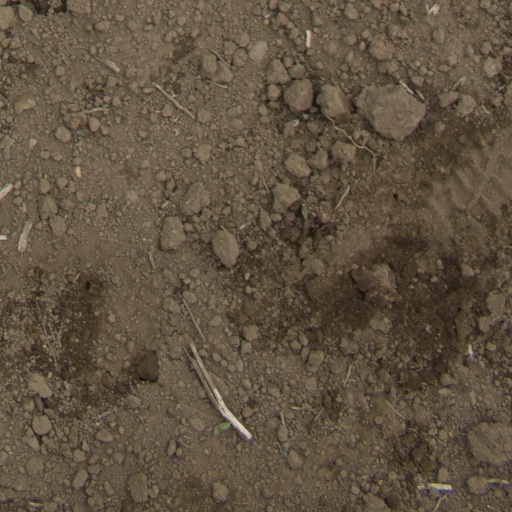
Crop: Jerusalem artichoke